Mary Tanner

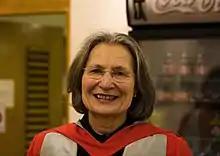
Tanner in 2010

Dame Mary Elizabeth Tanner, (née Fussell; born 23 July 1938) is a British academic specialising in the Old Testament. She was European President of the World Council of Churches (WCC) from 2006 to 2013 and has been a member of the WCC Faith and Order Commission since 1974, serving as its moderator from 1991 to 1998.